Question: Please indicate a possible affordance area of the boxing_punching_bag that can be used for punching
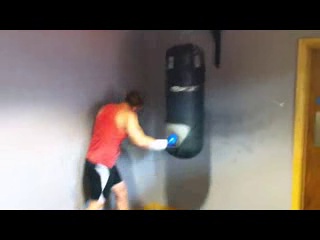
Answer: [157.5, 43, 208.5, 151]